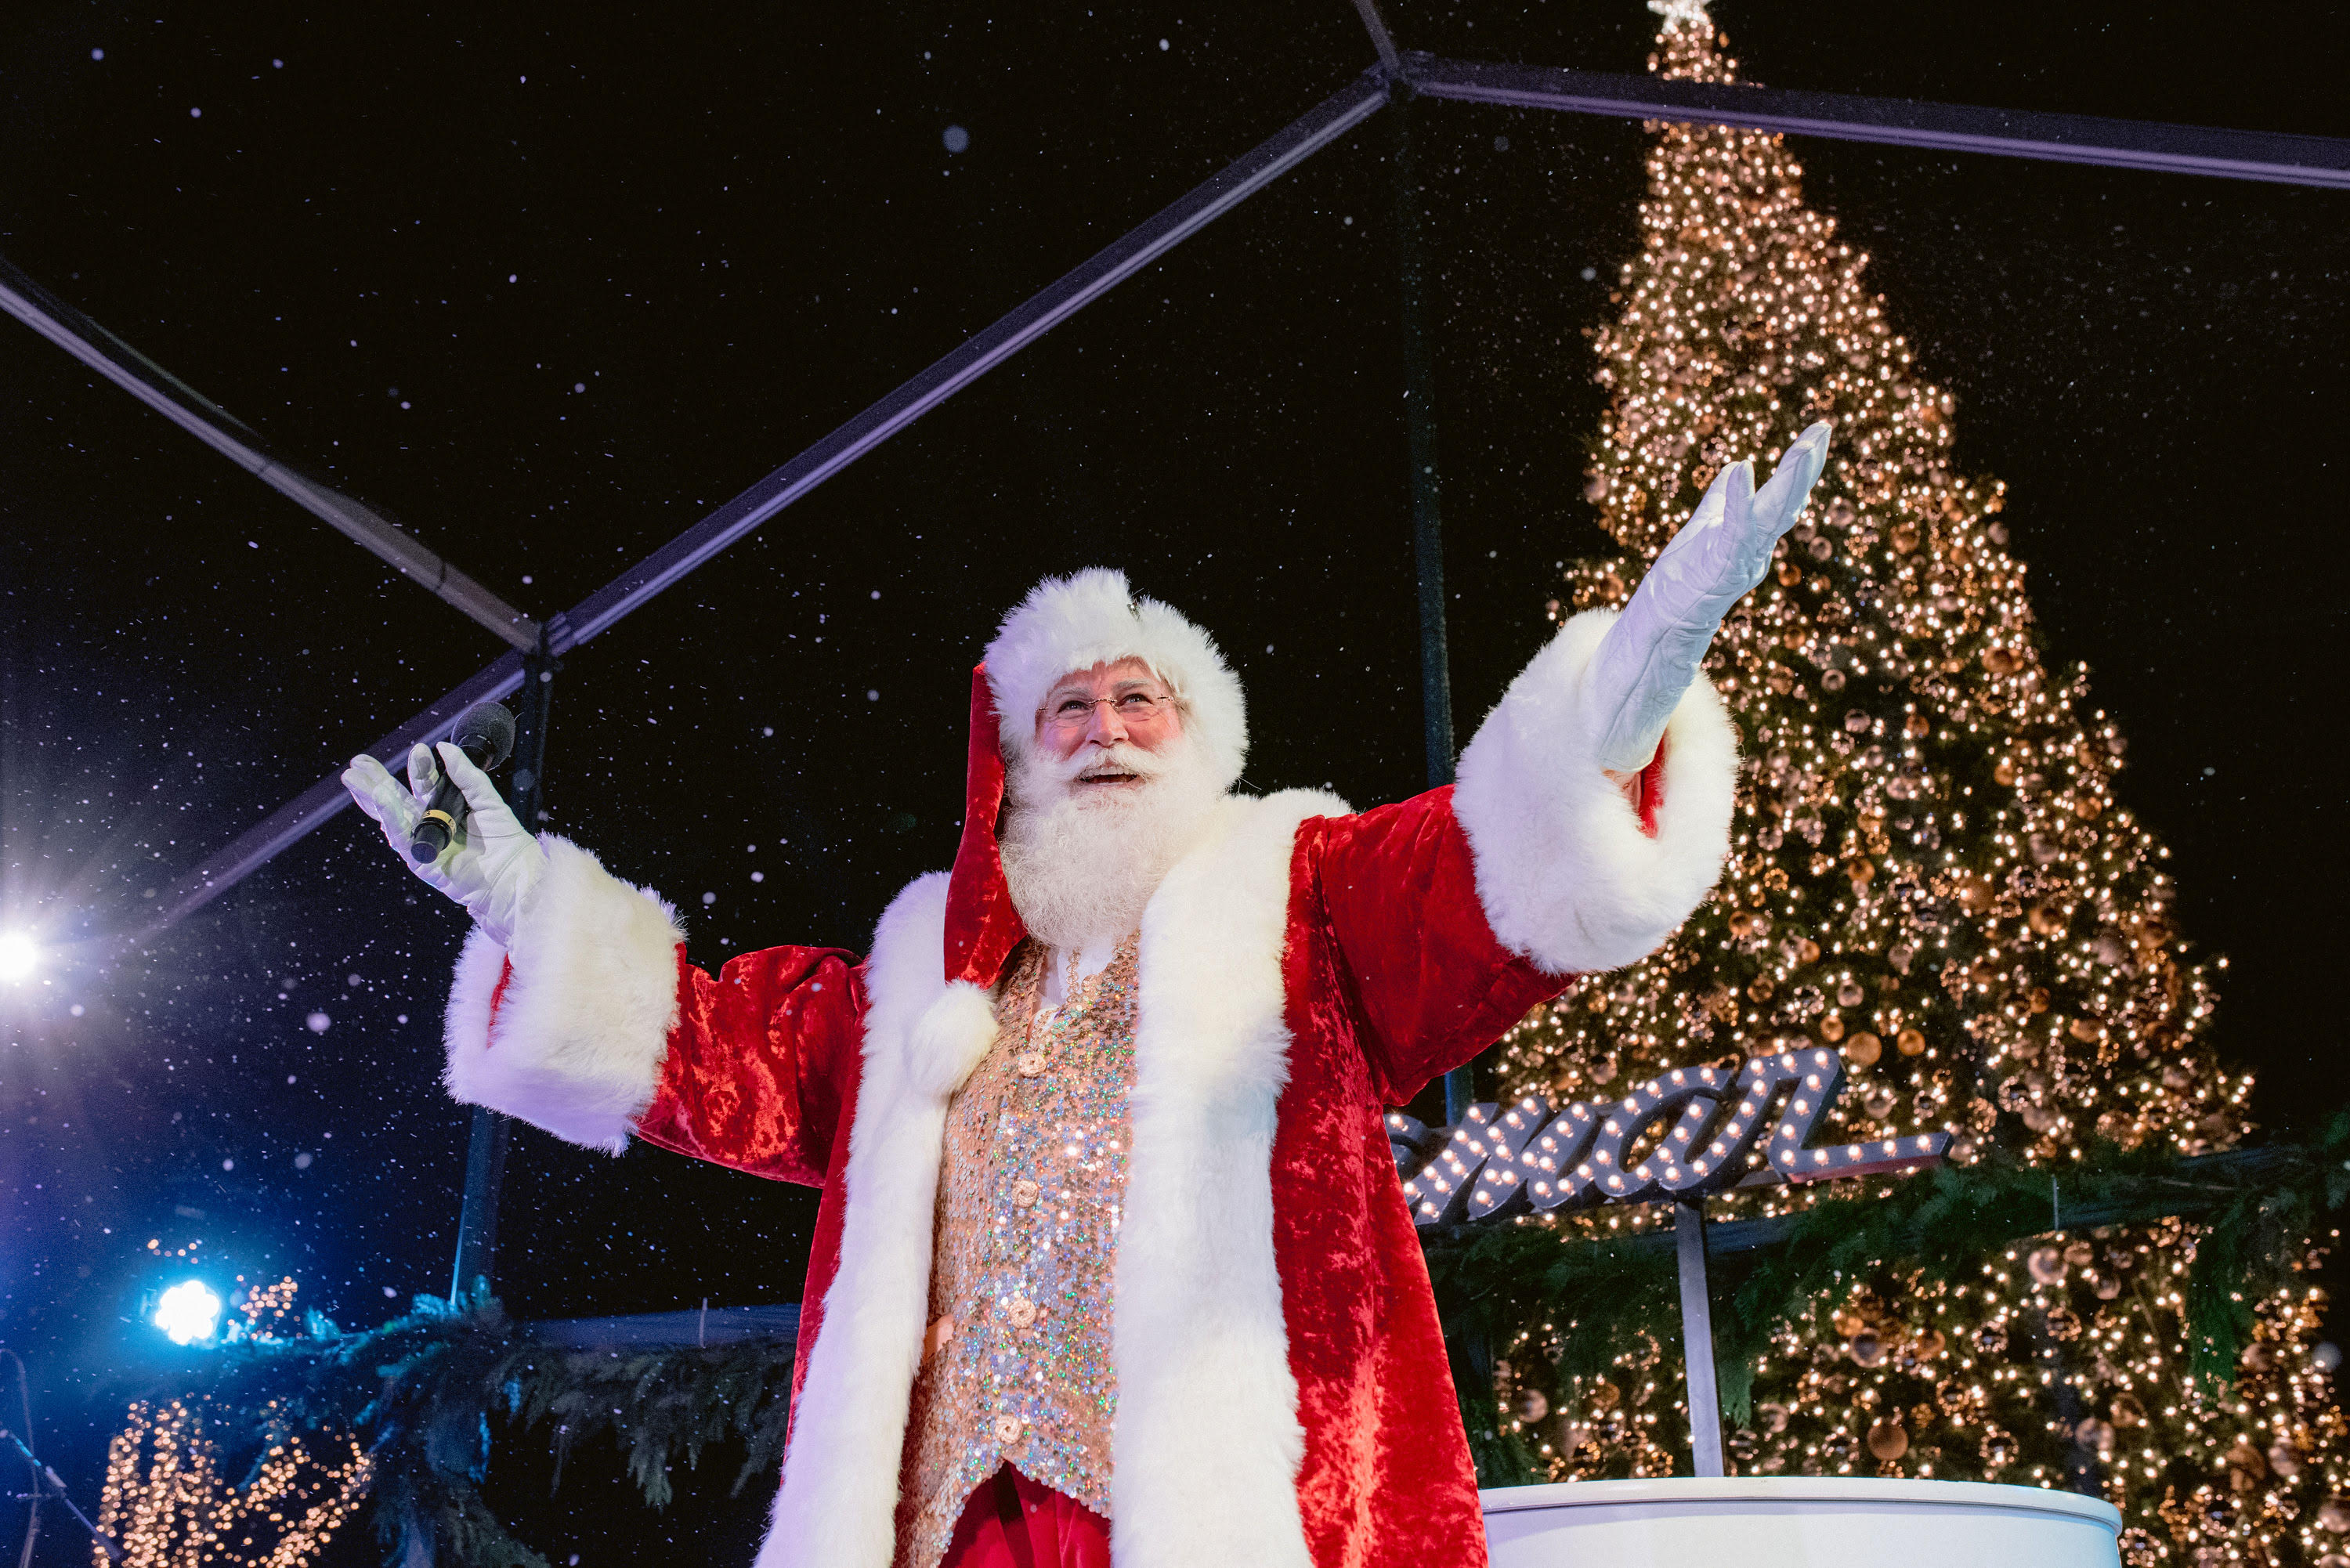
christmas, performance, event, performing arts, performance art, fun, tree, stage, santa claus, hand, night, festival, holiday, pop music